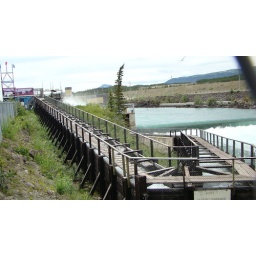
073 Yukon - Whitehorse - Yukon Fish Ladder - Longest wooden fish ladder in the world